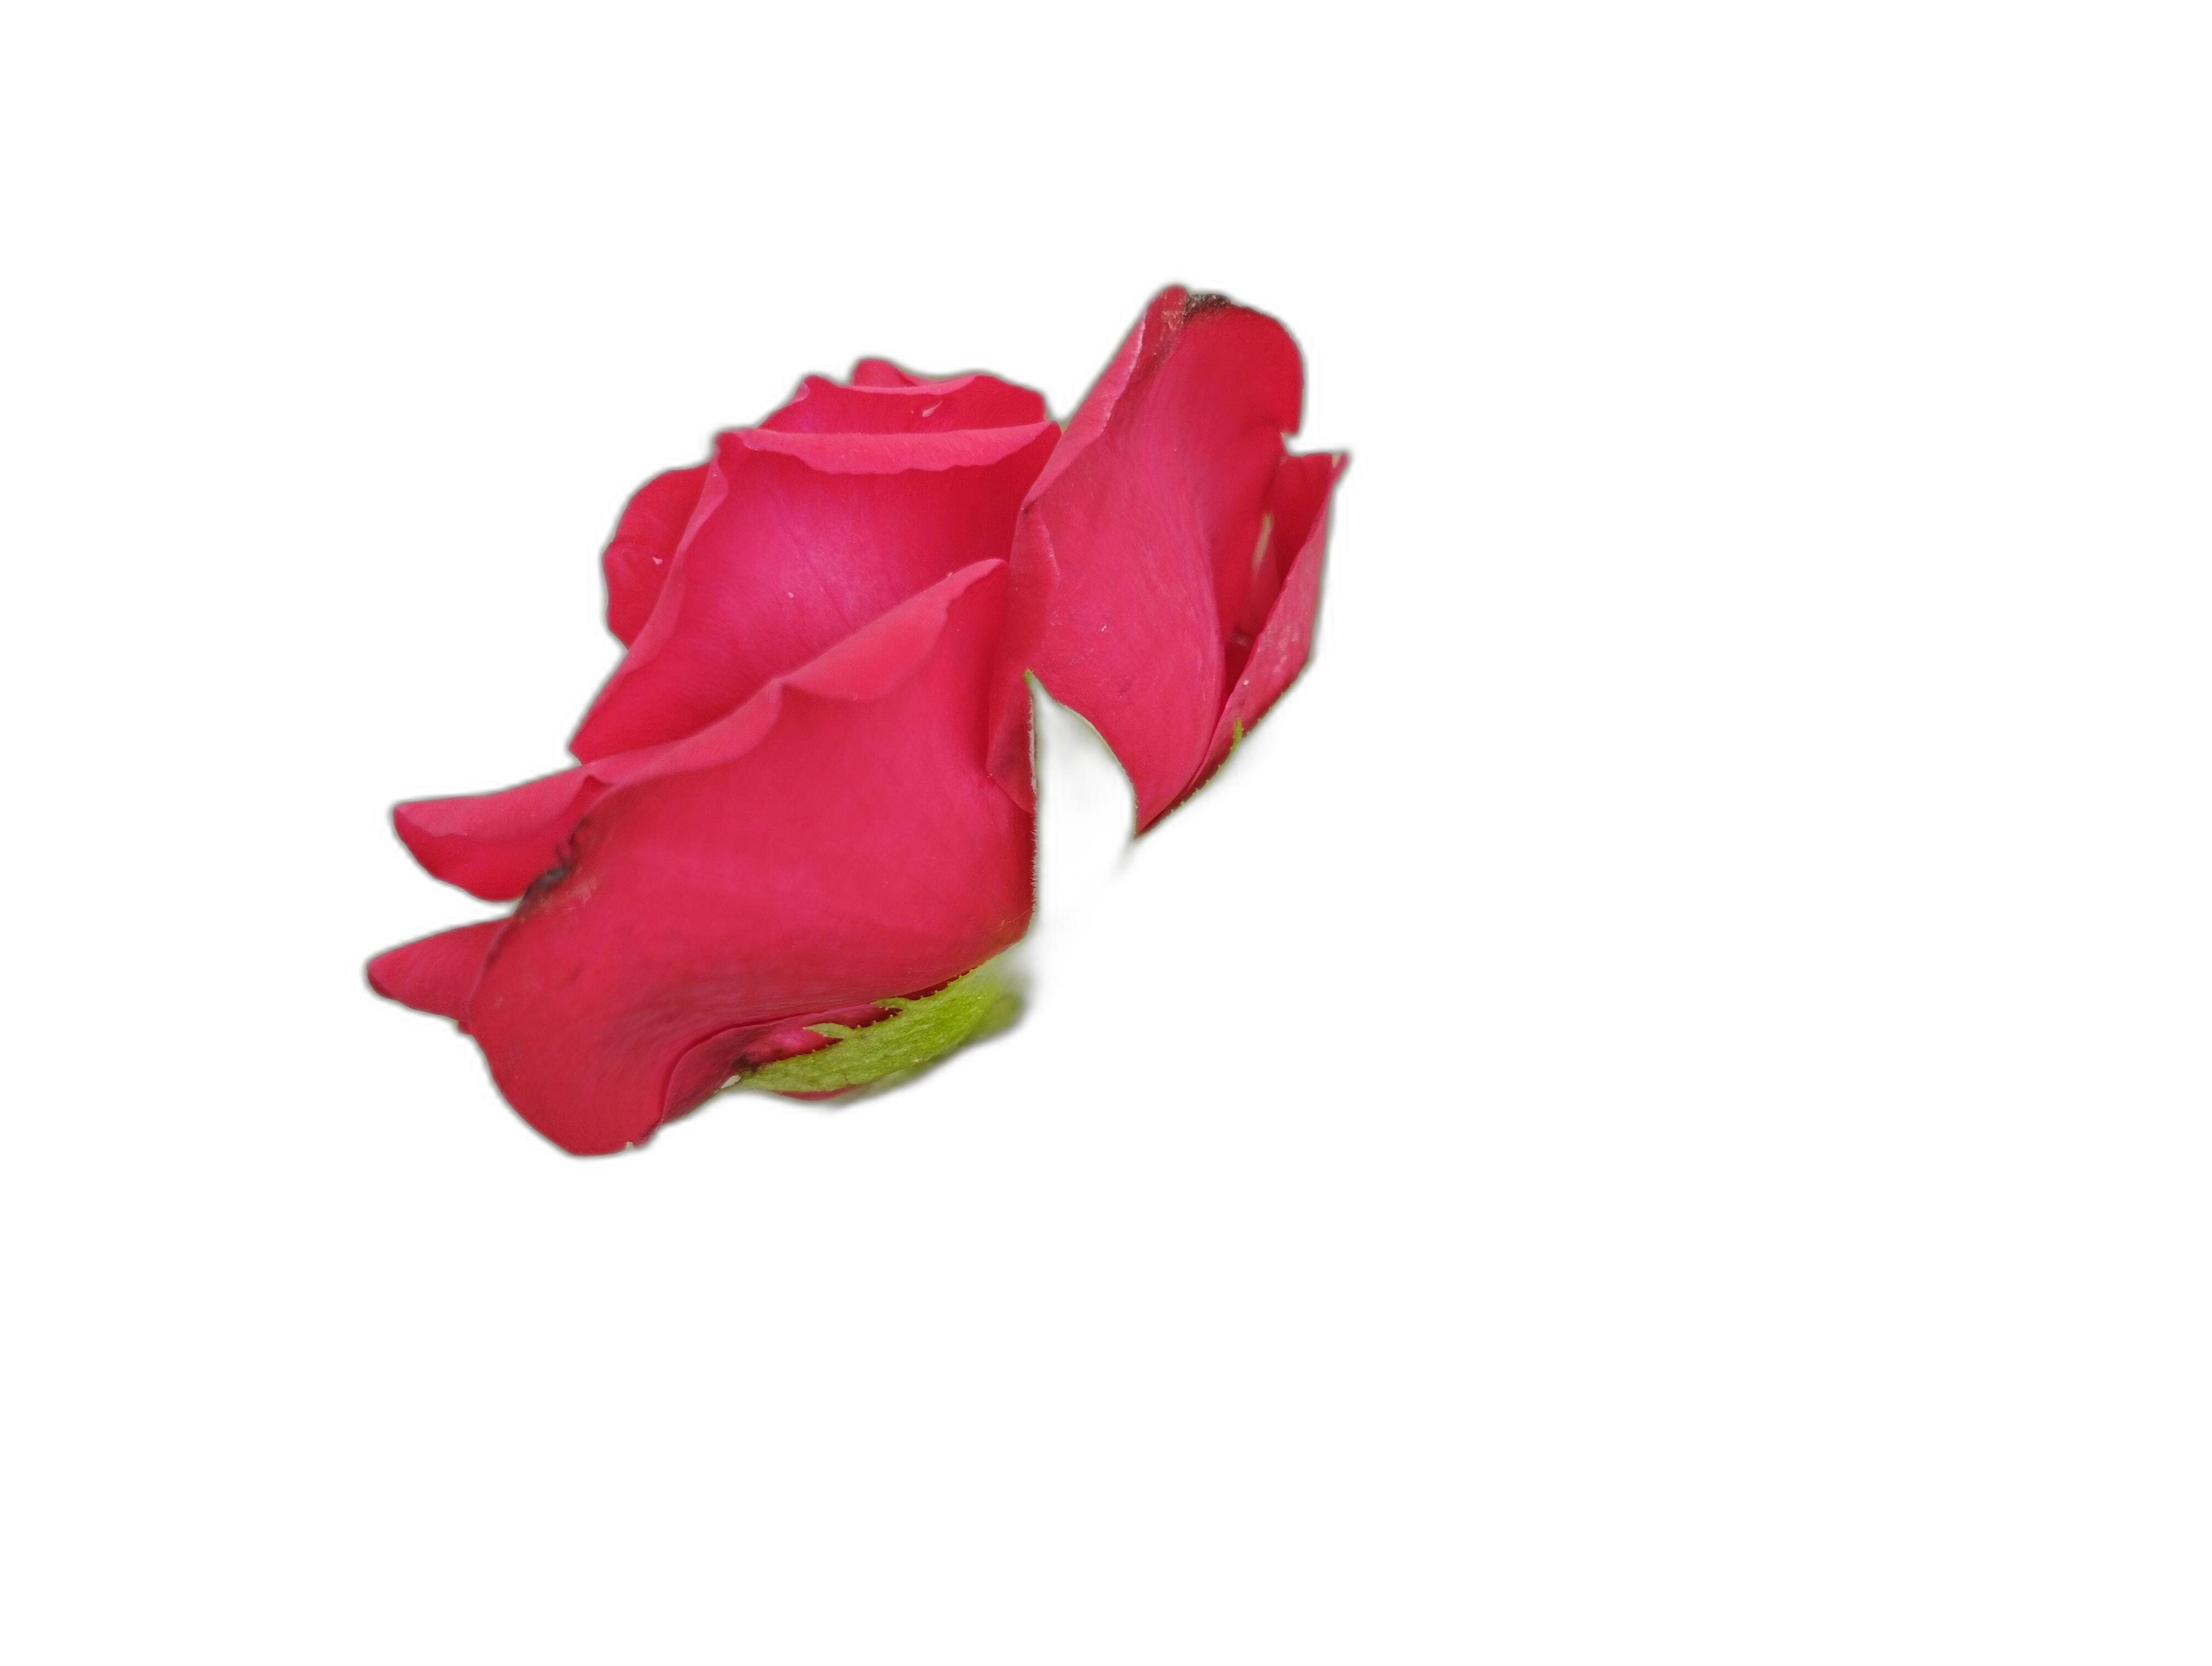
Label: Rose